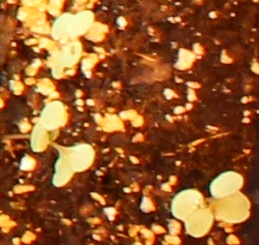
Label: Canola